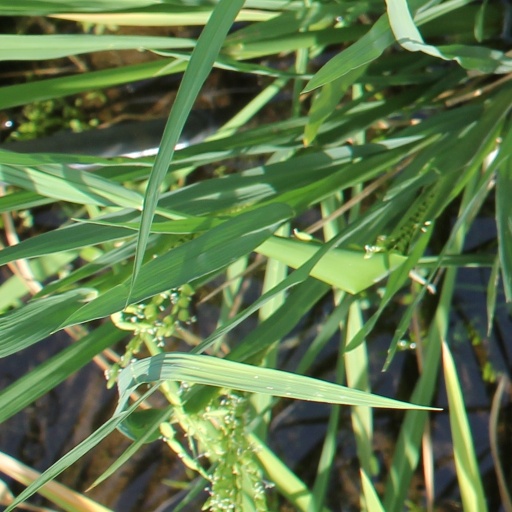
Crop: rice